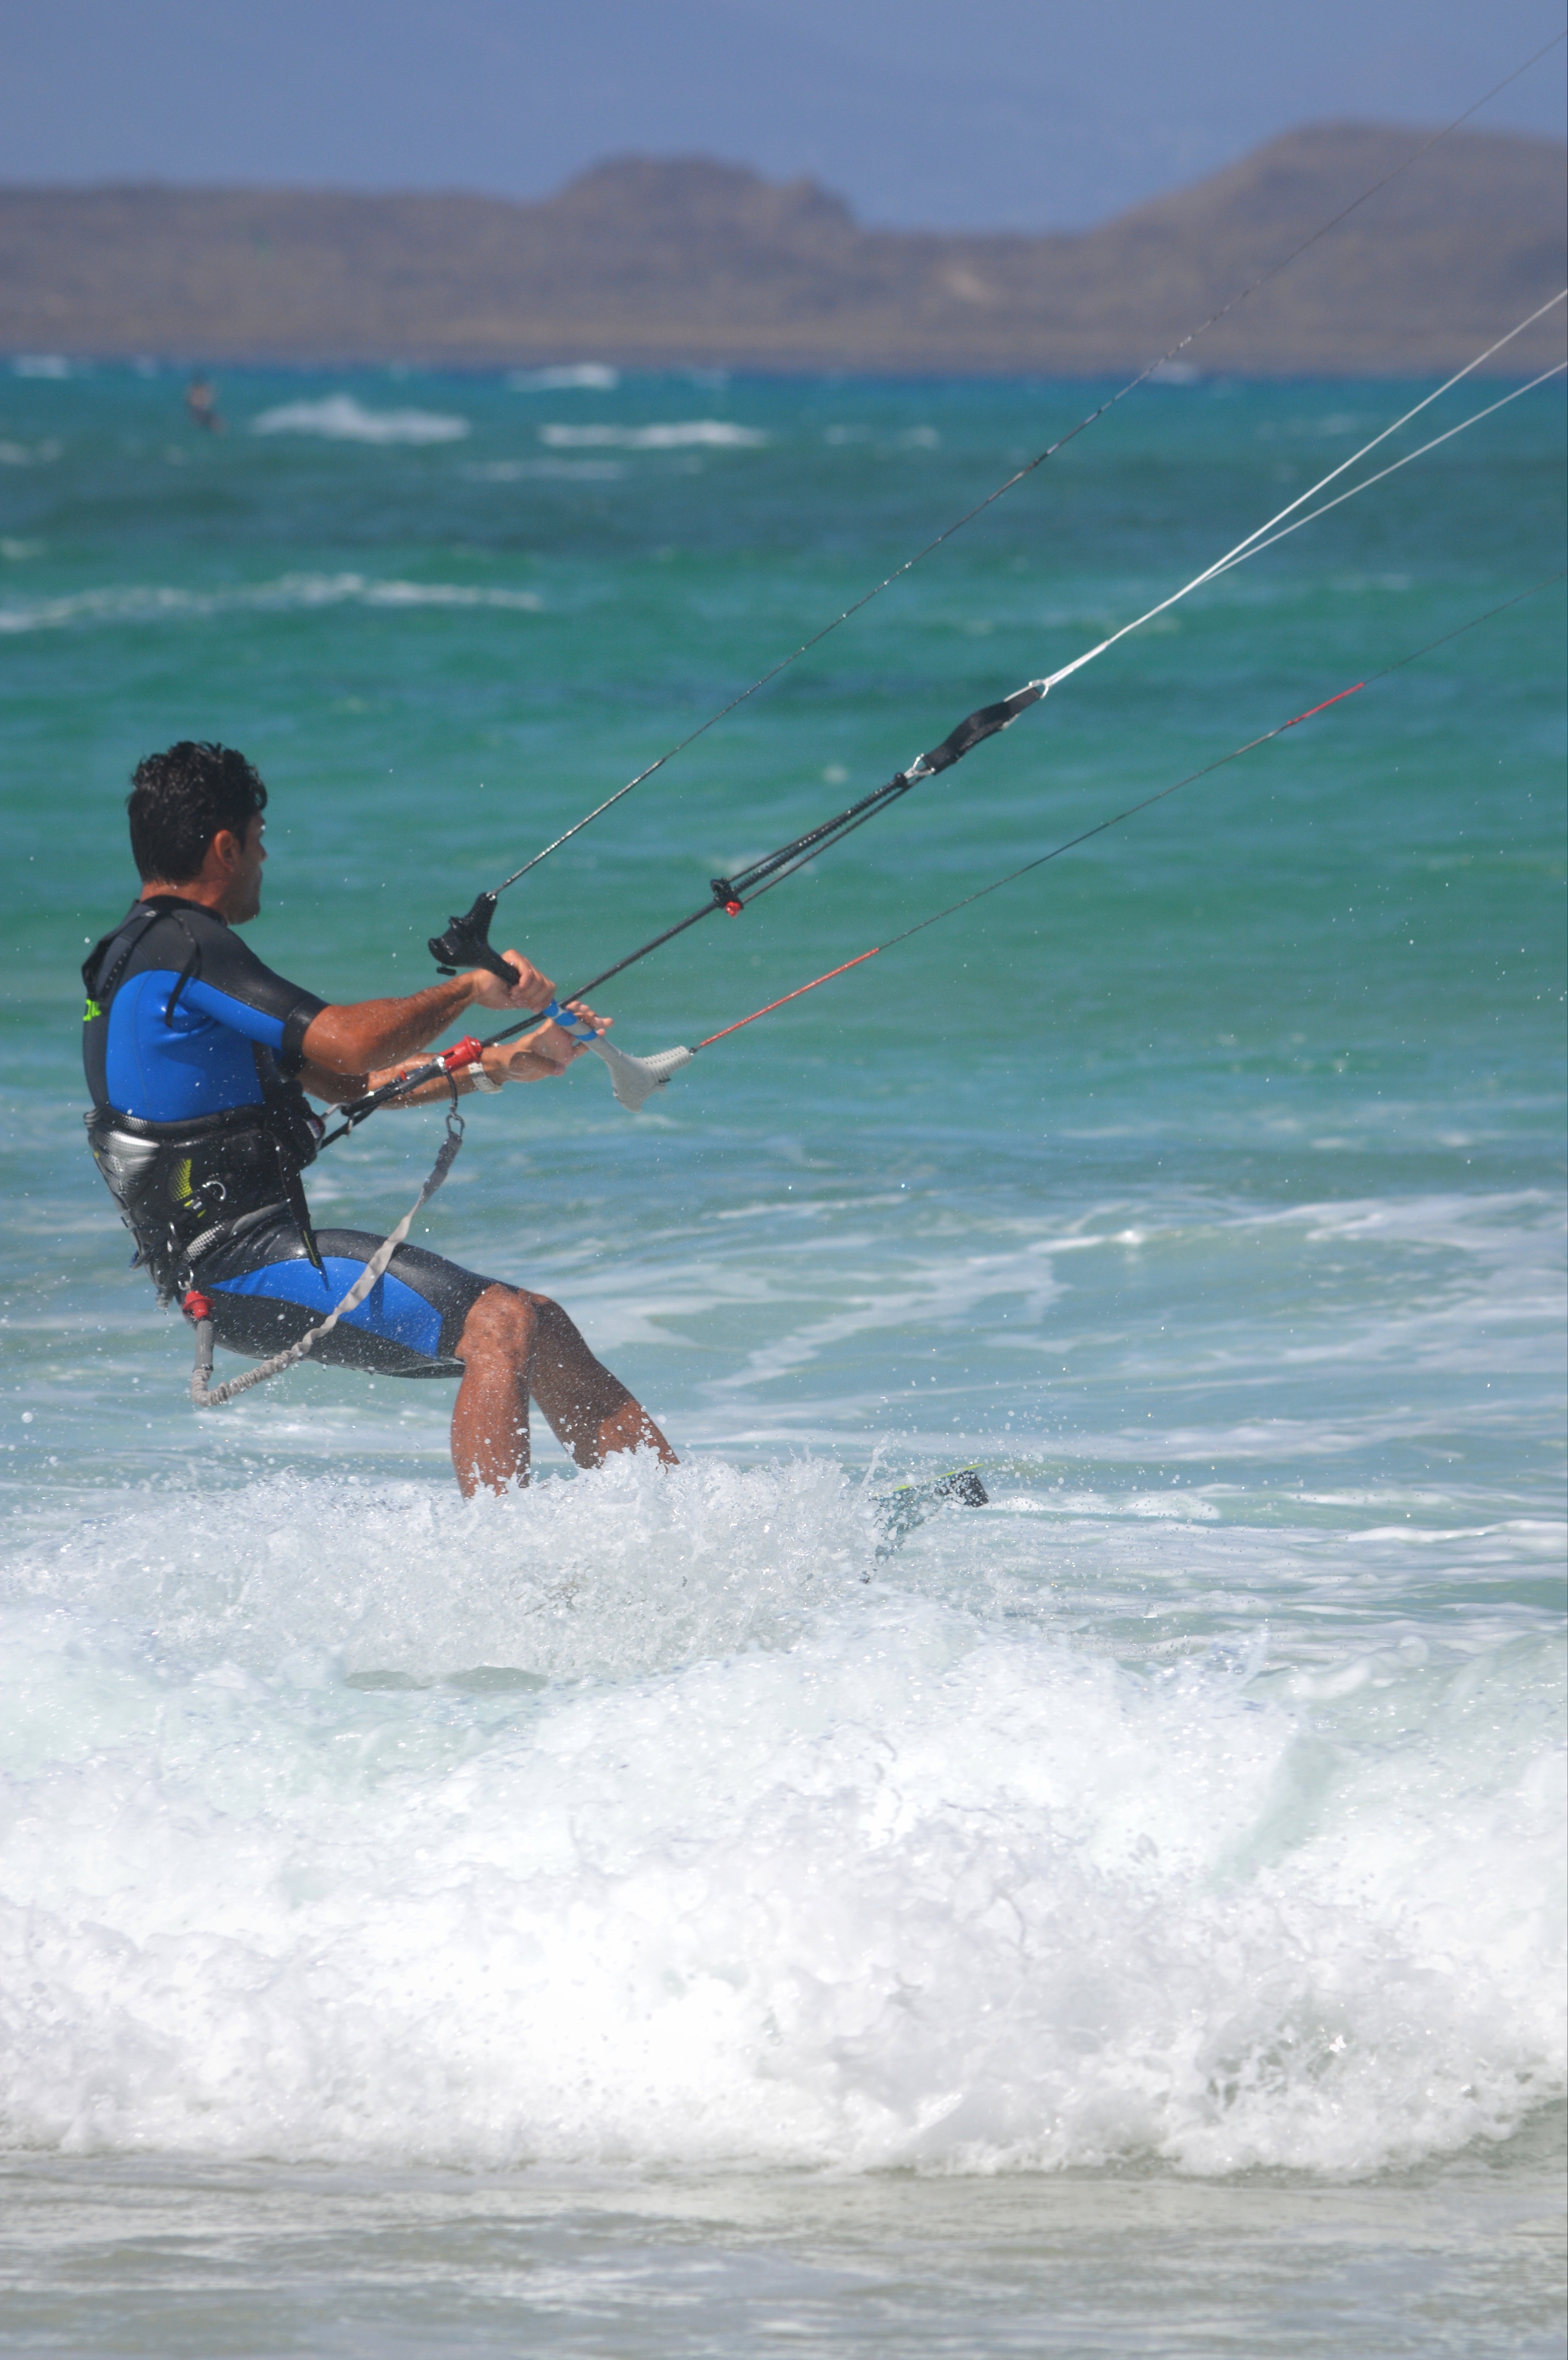
man, sea, people, wave, wind, extreme sport, toy, waves, sports, kitesurfing, water sport, kite surfing, windsports, wind wave, boardsport, kite sports, surface water sports, individual sports